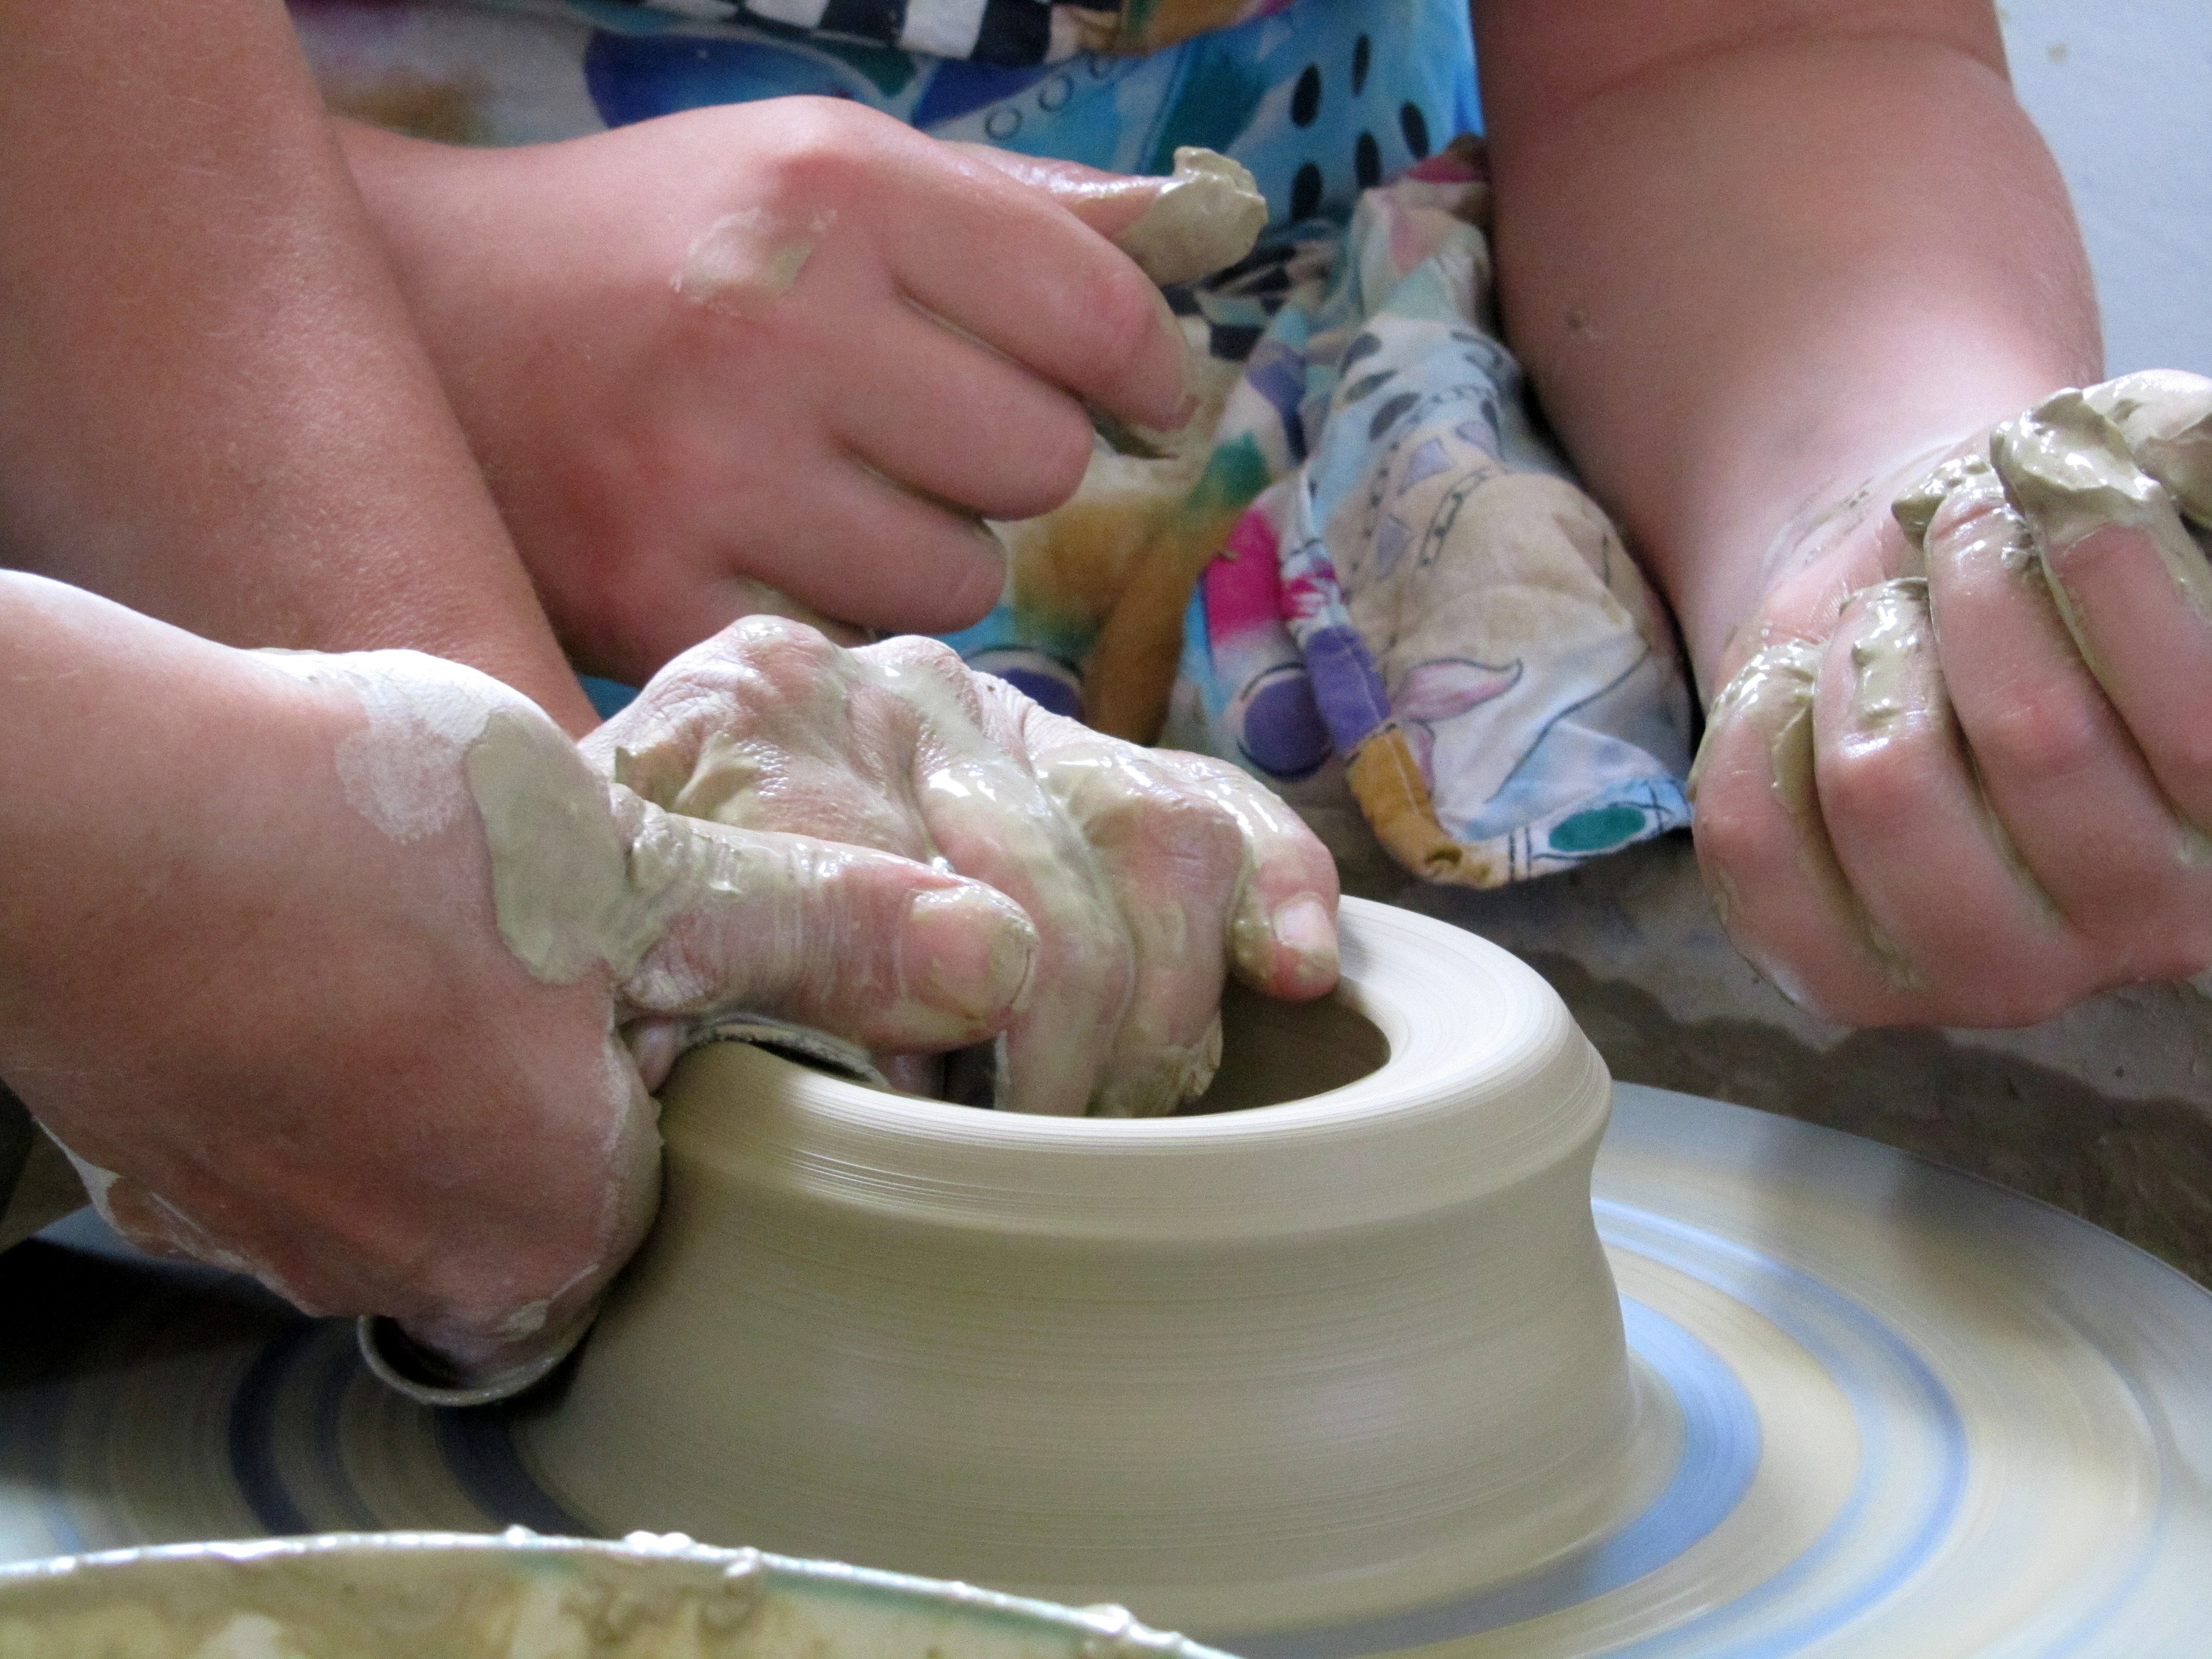
hand, wheel, child, pottery, art, clay, carving, kitchen utensils, potter's wheel